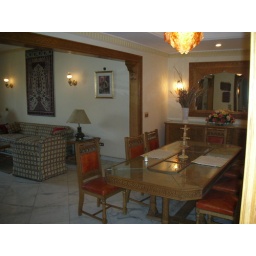
Our fancy dining room. You cant see if, but under the glass the table is beautifully carved wood.